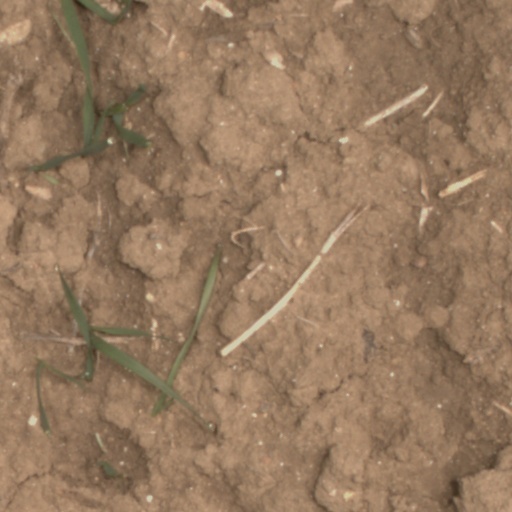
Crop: wheat